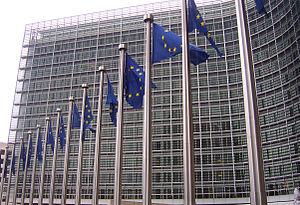
L’effet Bruxelles est le processus de mondialisation réglementaire unilatérale provoqué par l’extériorisation de facto de la législation de l’Union européenne au-delà de ses frontières par le biais des mécanismes de marché: une réglementation européenne est ainsi appliquée au niveau mondial parce qu'il est plus simple et/ou moins couteux de le faire que d'avoir deux lignes de production ou entités séparées.